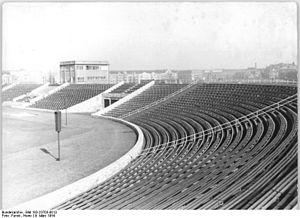
Le Friedrich-Ludwig-Jahn-Sportpark est un complexe sportif dans le district de Pankow à Berlin qui accueille le stade Friedrich-Ludwig-Jahn, avec qui il est souvent confondu en pratique.